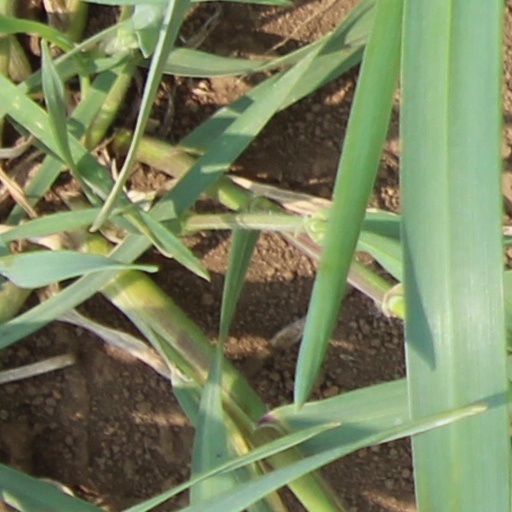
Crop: wheat